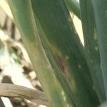
Crop: Onion
Condition: alternaria-d